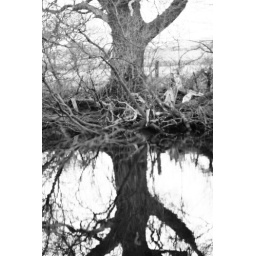
I love reflections. Like the way the tree becomes fuzzy in the water